Deu-la-Deu Martins

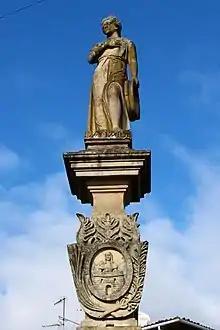
Statue of Martins in Monção

Deu-la-Deu Martins is a legendary character from the northern Portuguese town of Monção, known for having deceived the Castilian army during the Fernandine Wars in the 14th century, thereby saving the people of Monção.